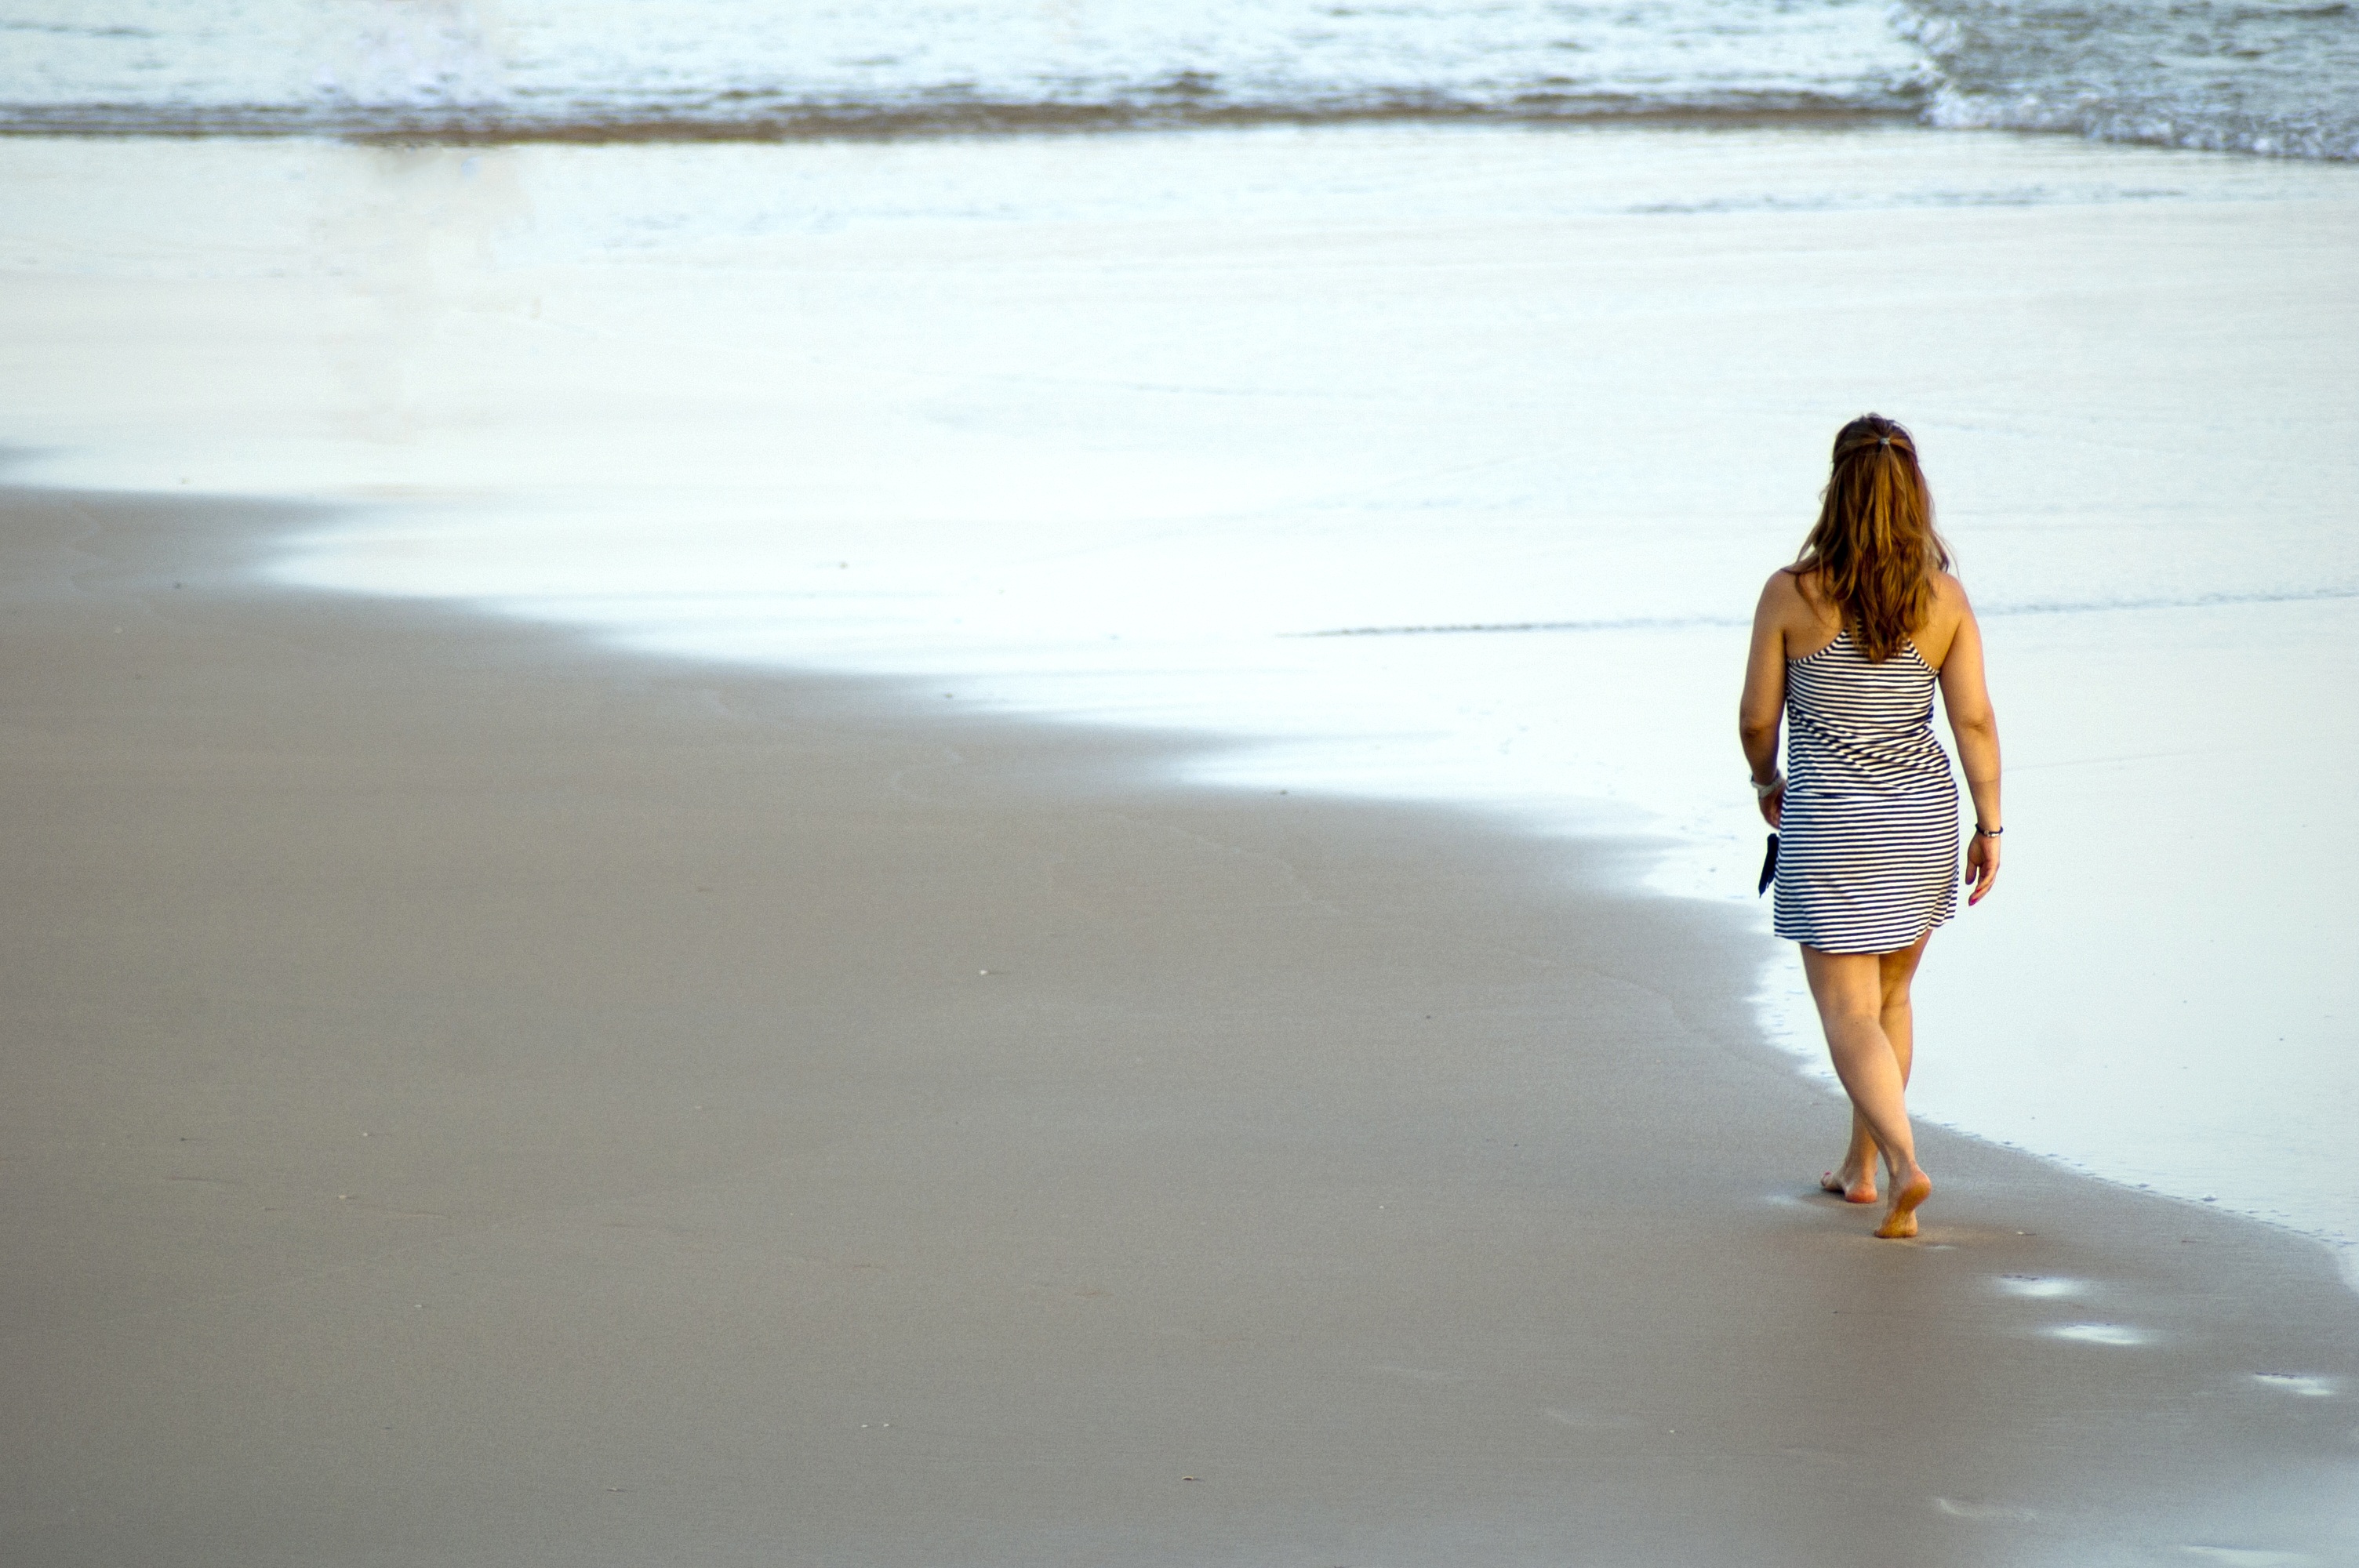
beach, sea, water, sand, ocean, woman, sunlight, morning, shore, wave, alone, vacation, travel, female, walk, ride, waves, photograph, quiet, weekend